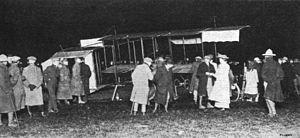
Louis Paulhan est un pionnier français de l'aviation né le 19 juillet 1883 à Pézenas et mort le 10 février 1963 à Saint-Jean-de-Luz.
La course aérienne de Londres à Manchester de 1910 oppose deux aviateurs, chacun essayant de gagner un défi aérien entre Londres et Manchester, avec un « plus lourd que l'air » motorisé. Ce défi est initialement proposé par le quotidien Daily Mail en 1906. Le Français Louis Paulhan gagne le prix de 10 000 livres en avril 1910.